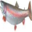
Label: trout